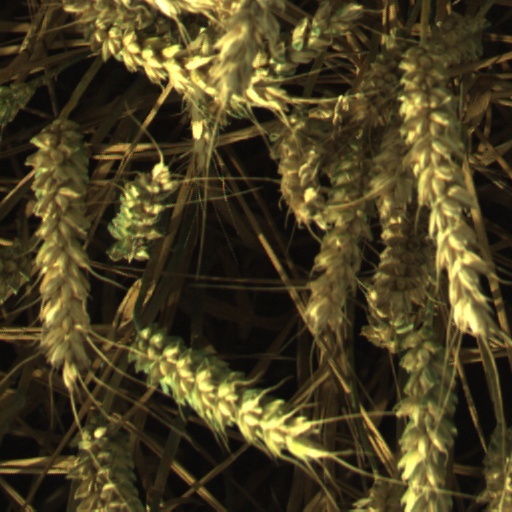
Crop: wheat